The Smoke

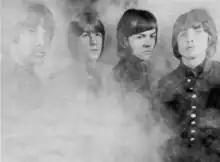
L to R: Rowley, Gill, Lund, Luker

The Smoke were an English psychedelic pop group from York. They consisted of Mick Rowley (lead vocals), Mal Luker (lead guitar), John "Zeke" Lund (bass) and Geoff Gill (drums and compositor).